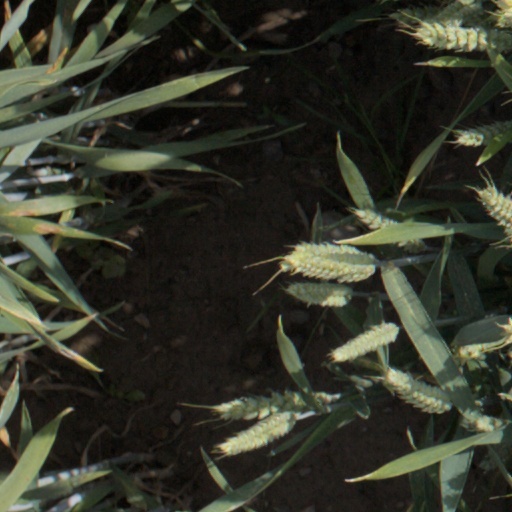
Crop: wheat